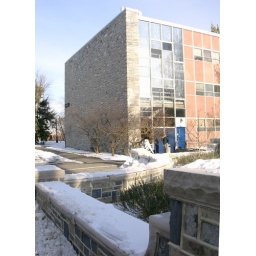
It's near by Old Main. I like the stone wall and the big window.